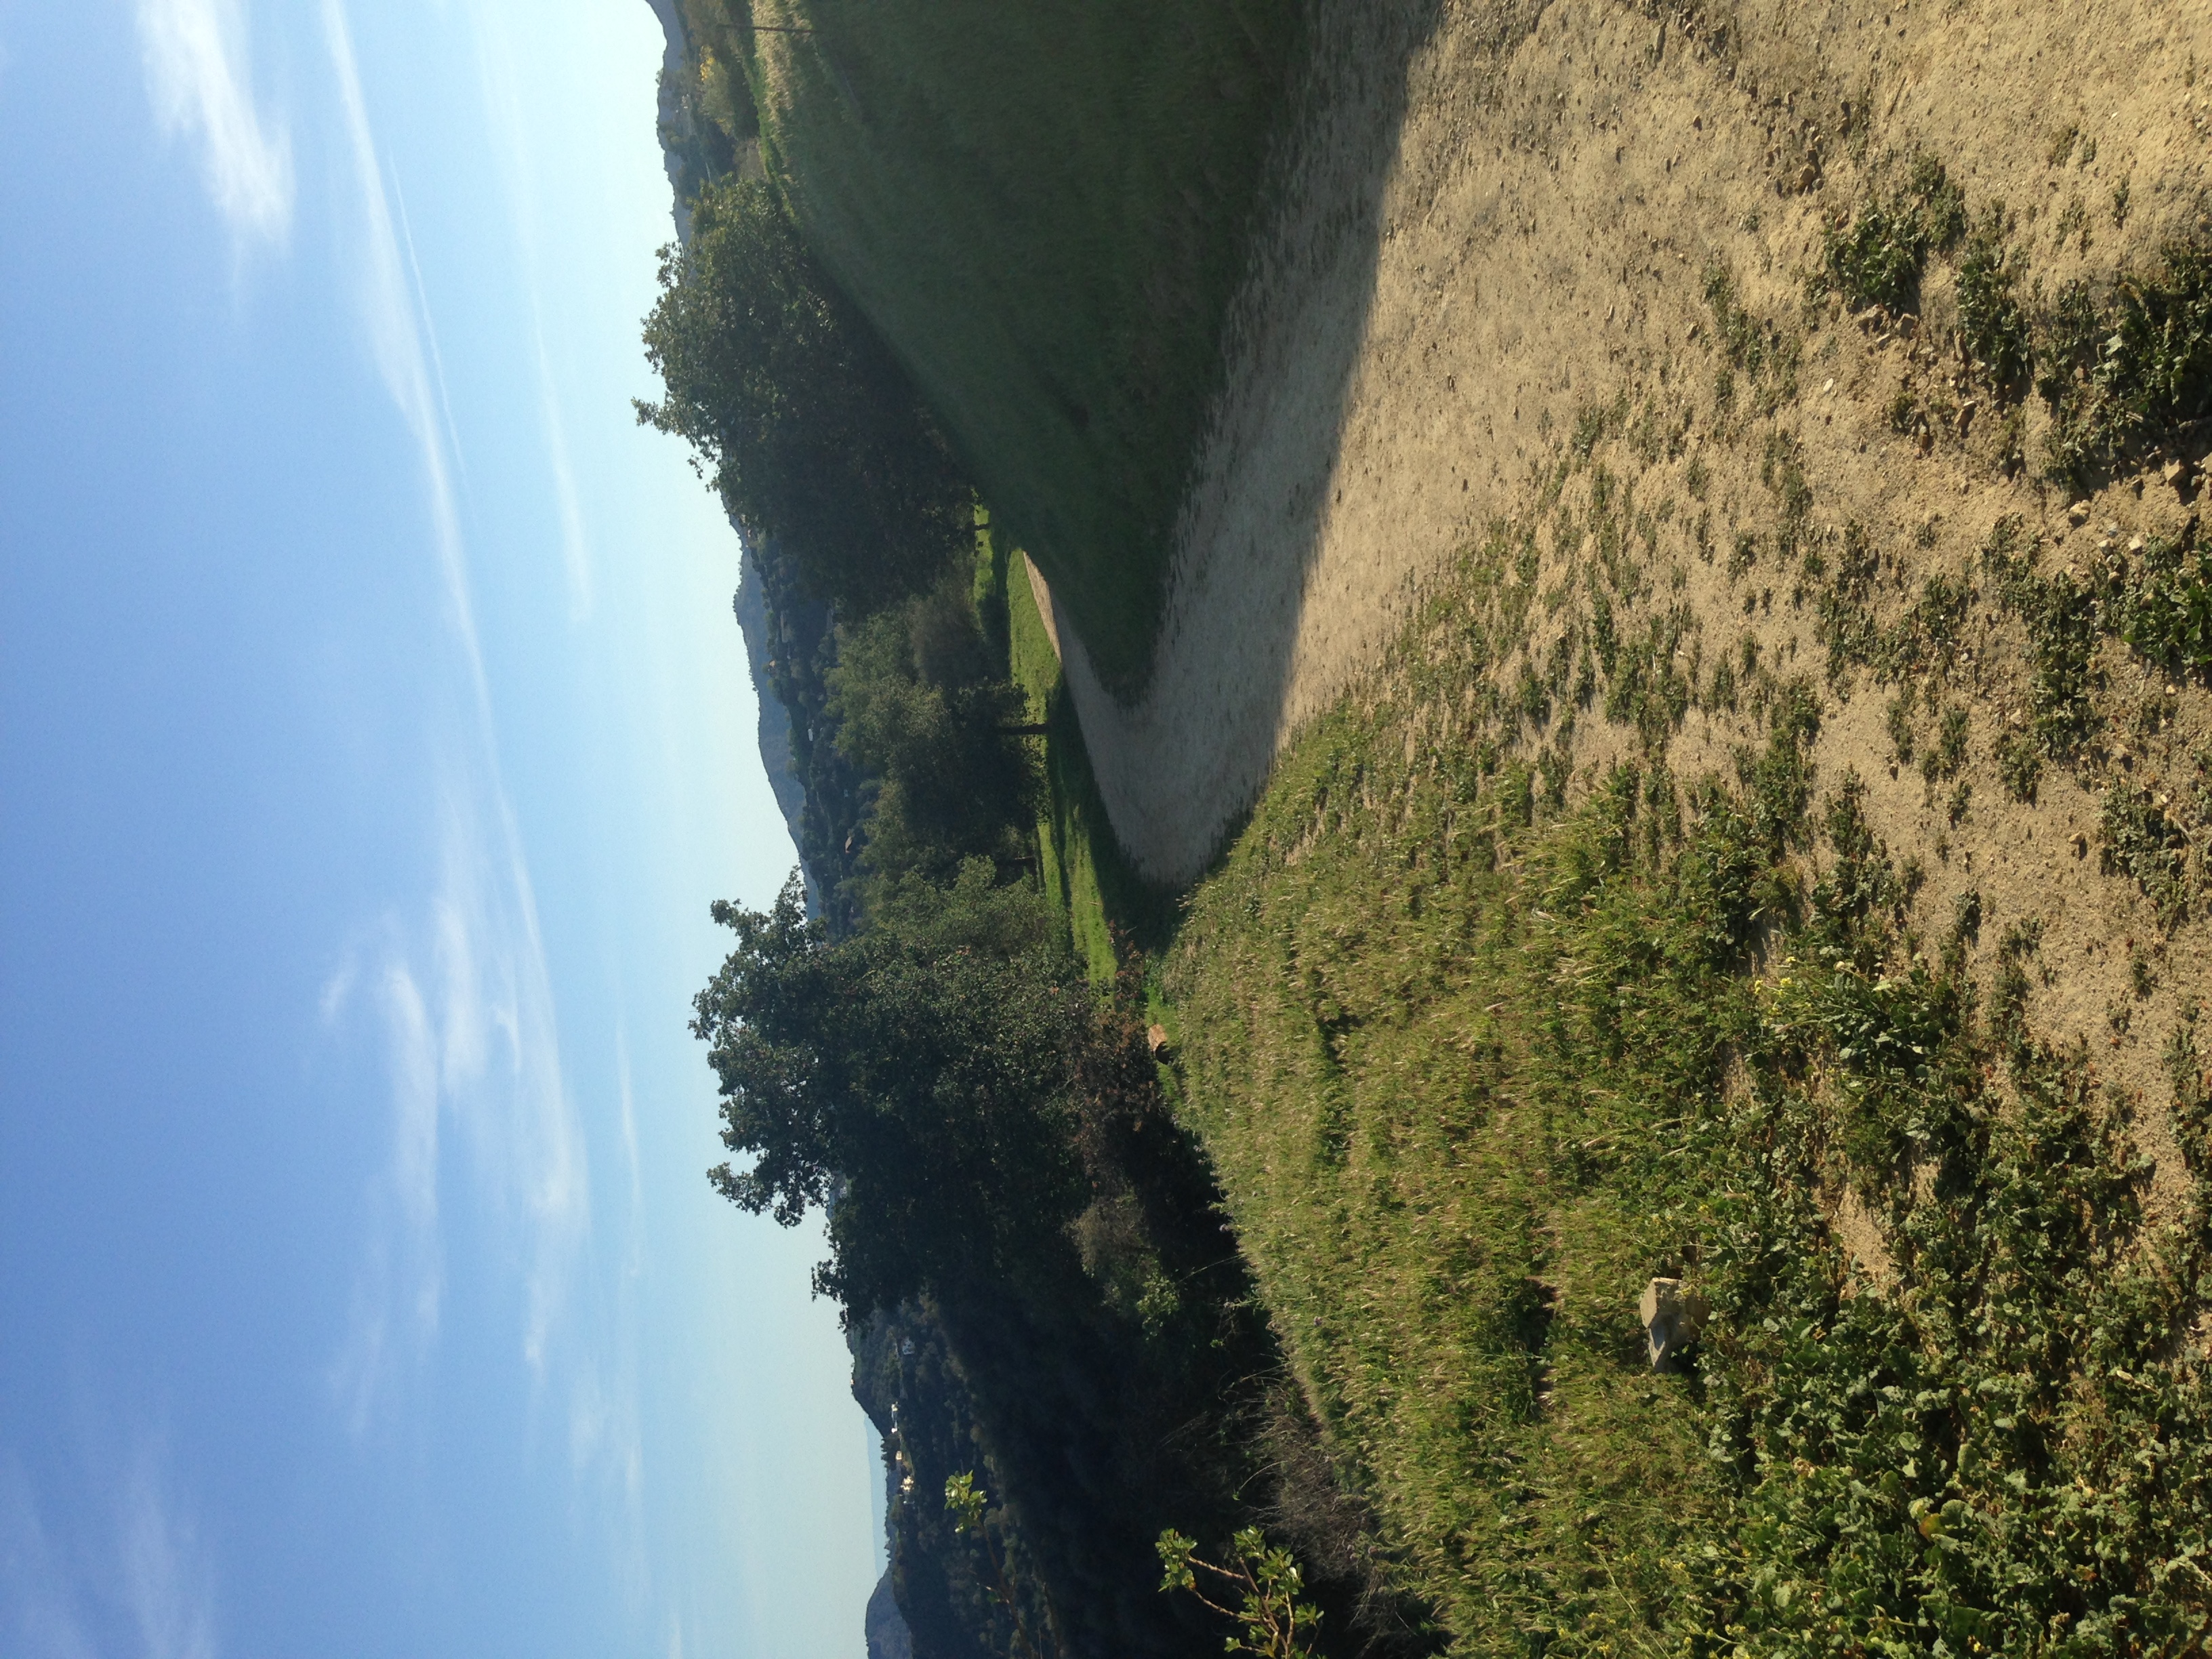
landscape, tree, nature, grass, mountain, trail, field, meadow, hill, lake, valley, mountain range, reservoir, ridge, waterway, habitat, rural area, mountainous landforms